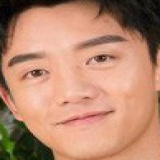
diễn viên Trịnh Khải